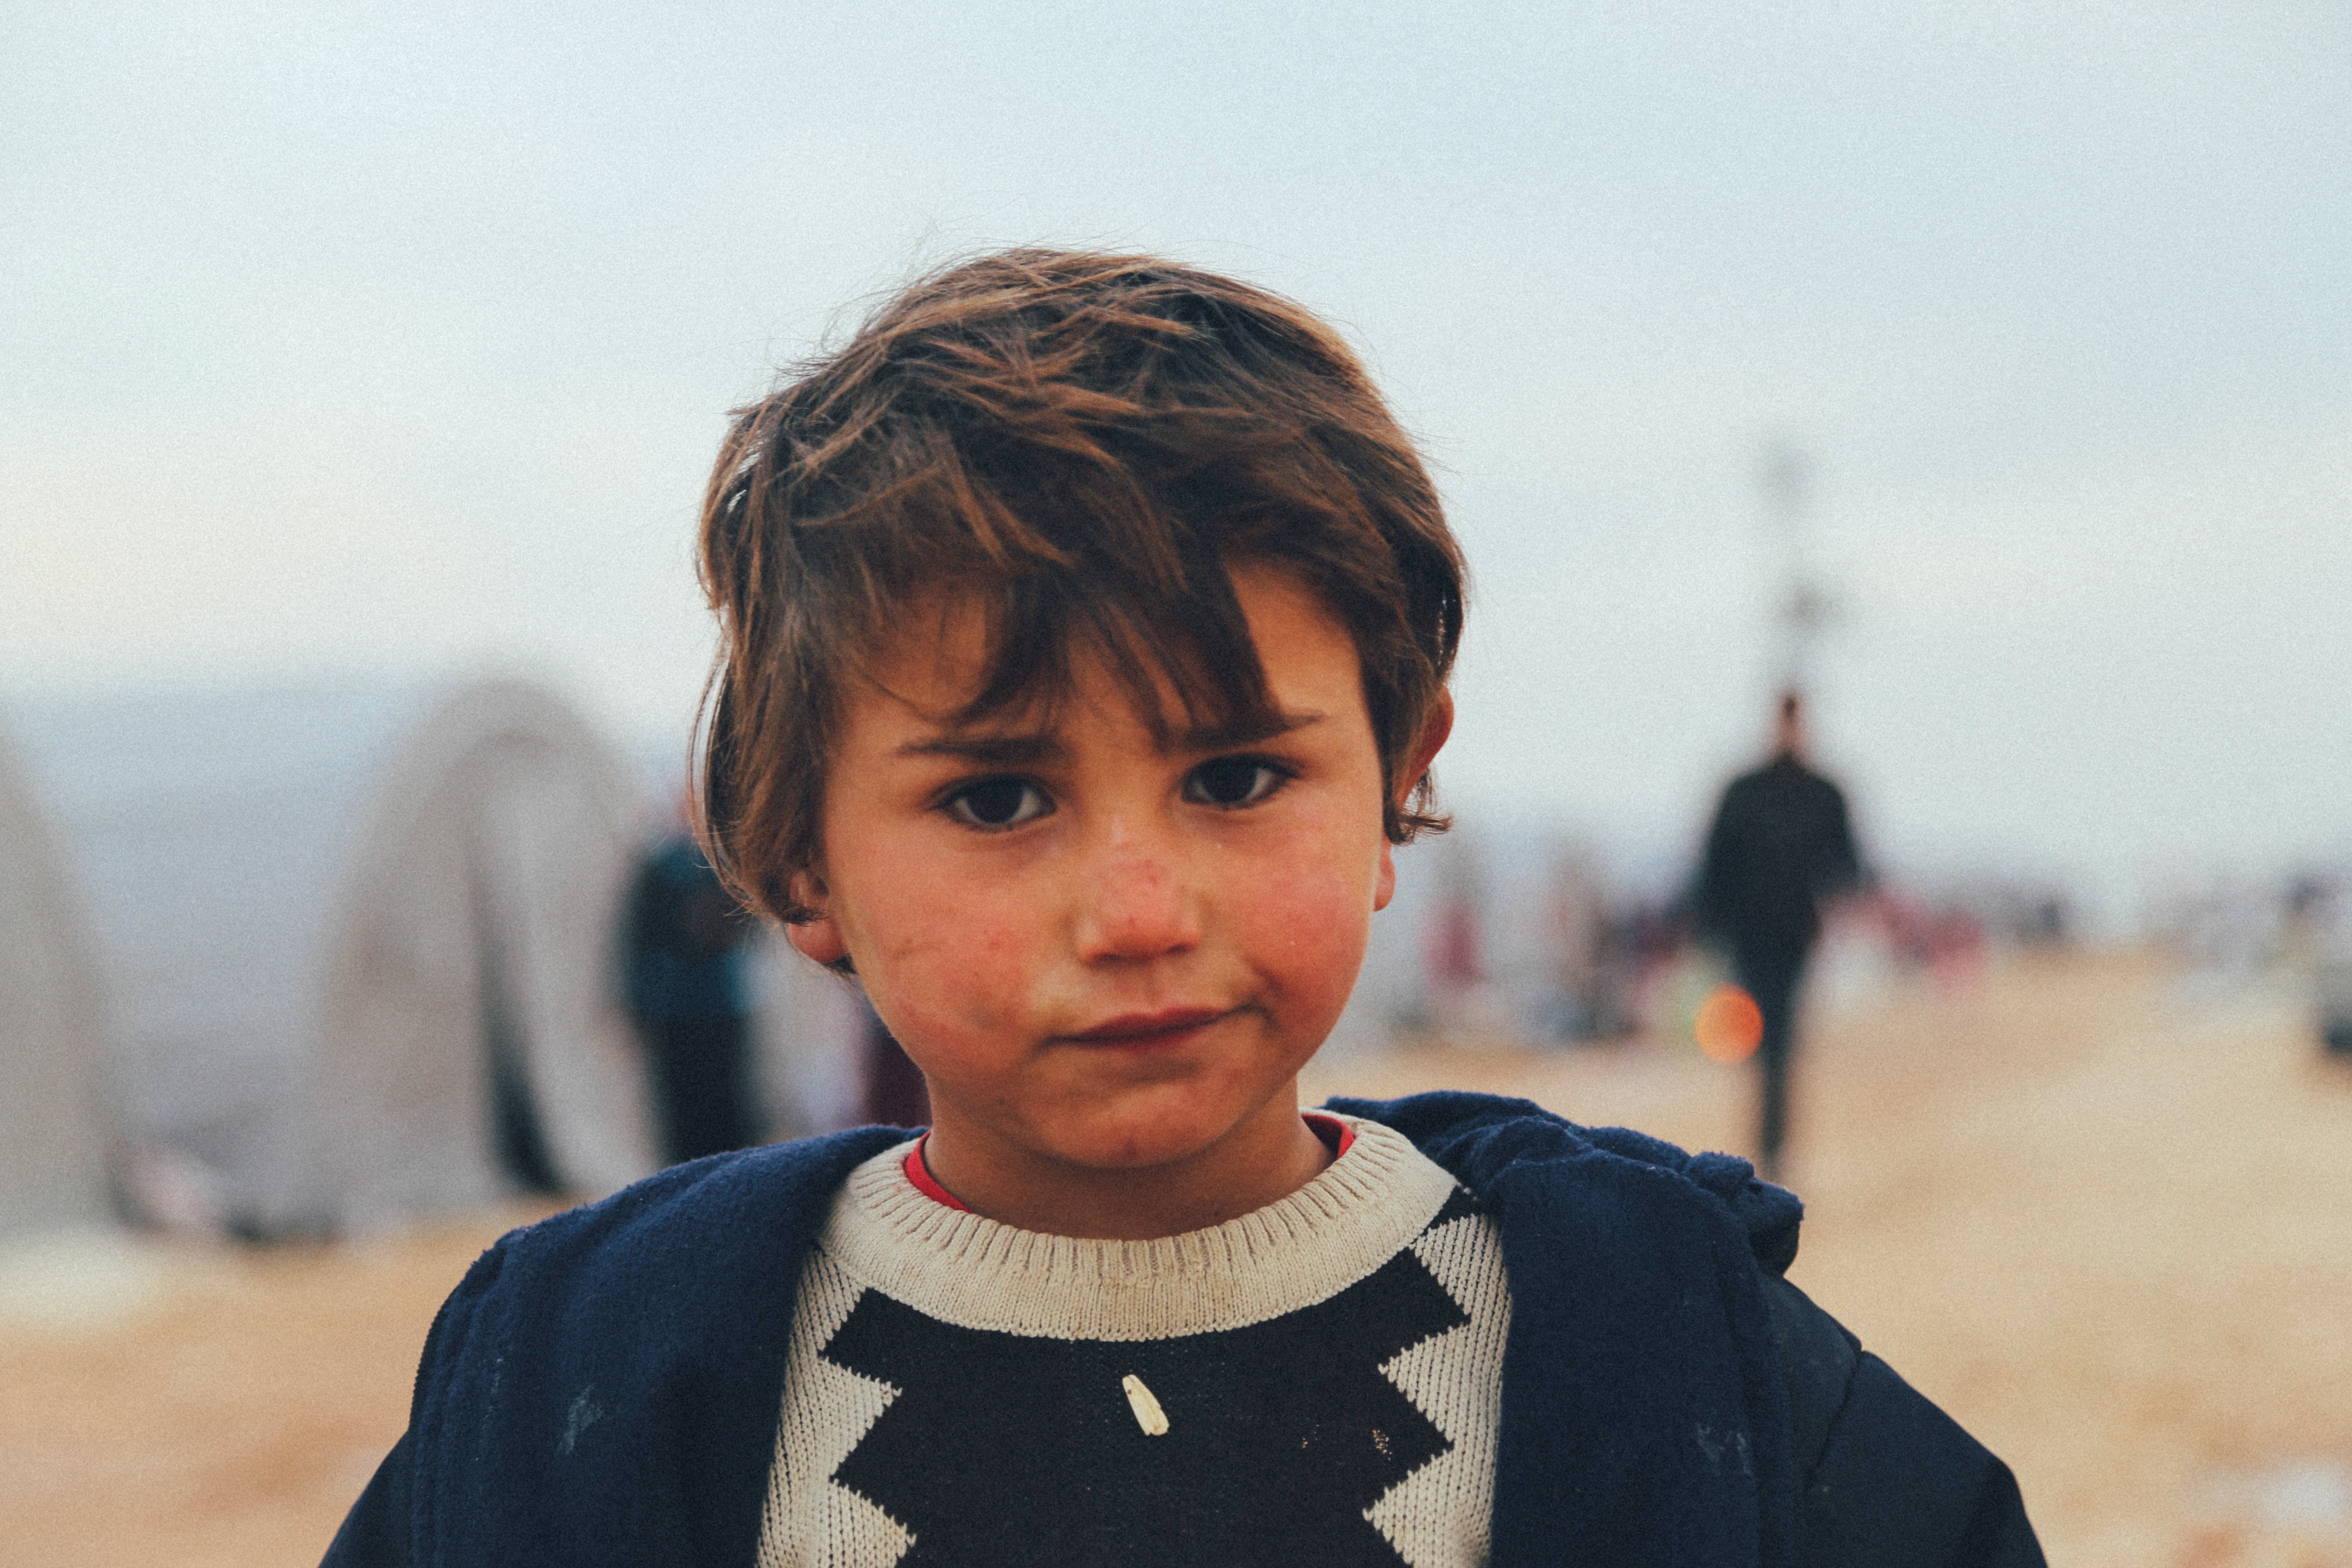
man, person, people, girl, hair, boy, male, portrait, spring, child, hairstyle, smile, head, photograph, beauty, portrait photography